Kenilworth Castle

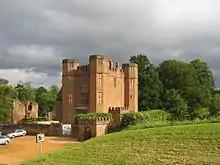
Leicester's gatehouse, built by Robert Dudley in a deliberately anachronistic style

The rest of Kenilworth Castle's interior is divided into three areas: the base court, stretching between Mortimer's Tower and Leicester's gatehouse; the left-hand court, stretching south-west around the outside of the inner court; and the right-hand court, to the north-west of the inner court. The line of trees that cuts across the base court today is a relatively modern mid-19th century addition, and originally this court would have been more open, save for the collegiate chapel that once stood in front of the stables. Destroyed in 1524, only the chapel's foundations remain. Each of the courts was designed to be used for different purposes: the base court was considered a relatively public area, with the left and right courts used for more private occasions.